Katz and Leavitt Apartment House

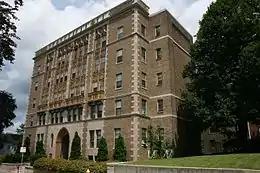

The Katz and Leavitt Apartment House is an historic apartment house at 53 Elm Street in Worcester, Massachusetts. The five story brick building, built in 1926 to a design by the L. W. Briggs Company, is one of the most architecturally distinct apartment buildings in the city. It is faced with buff brick, except for the central section of the main facade, which is faced is decorative glazed tile. The feel of its design is Venetian Gothic, with a pointed-arch entry and other Gothic motifs repeated on the upper levels of the building.